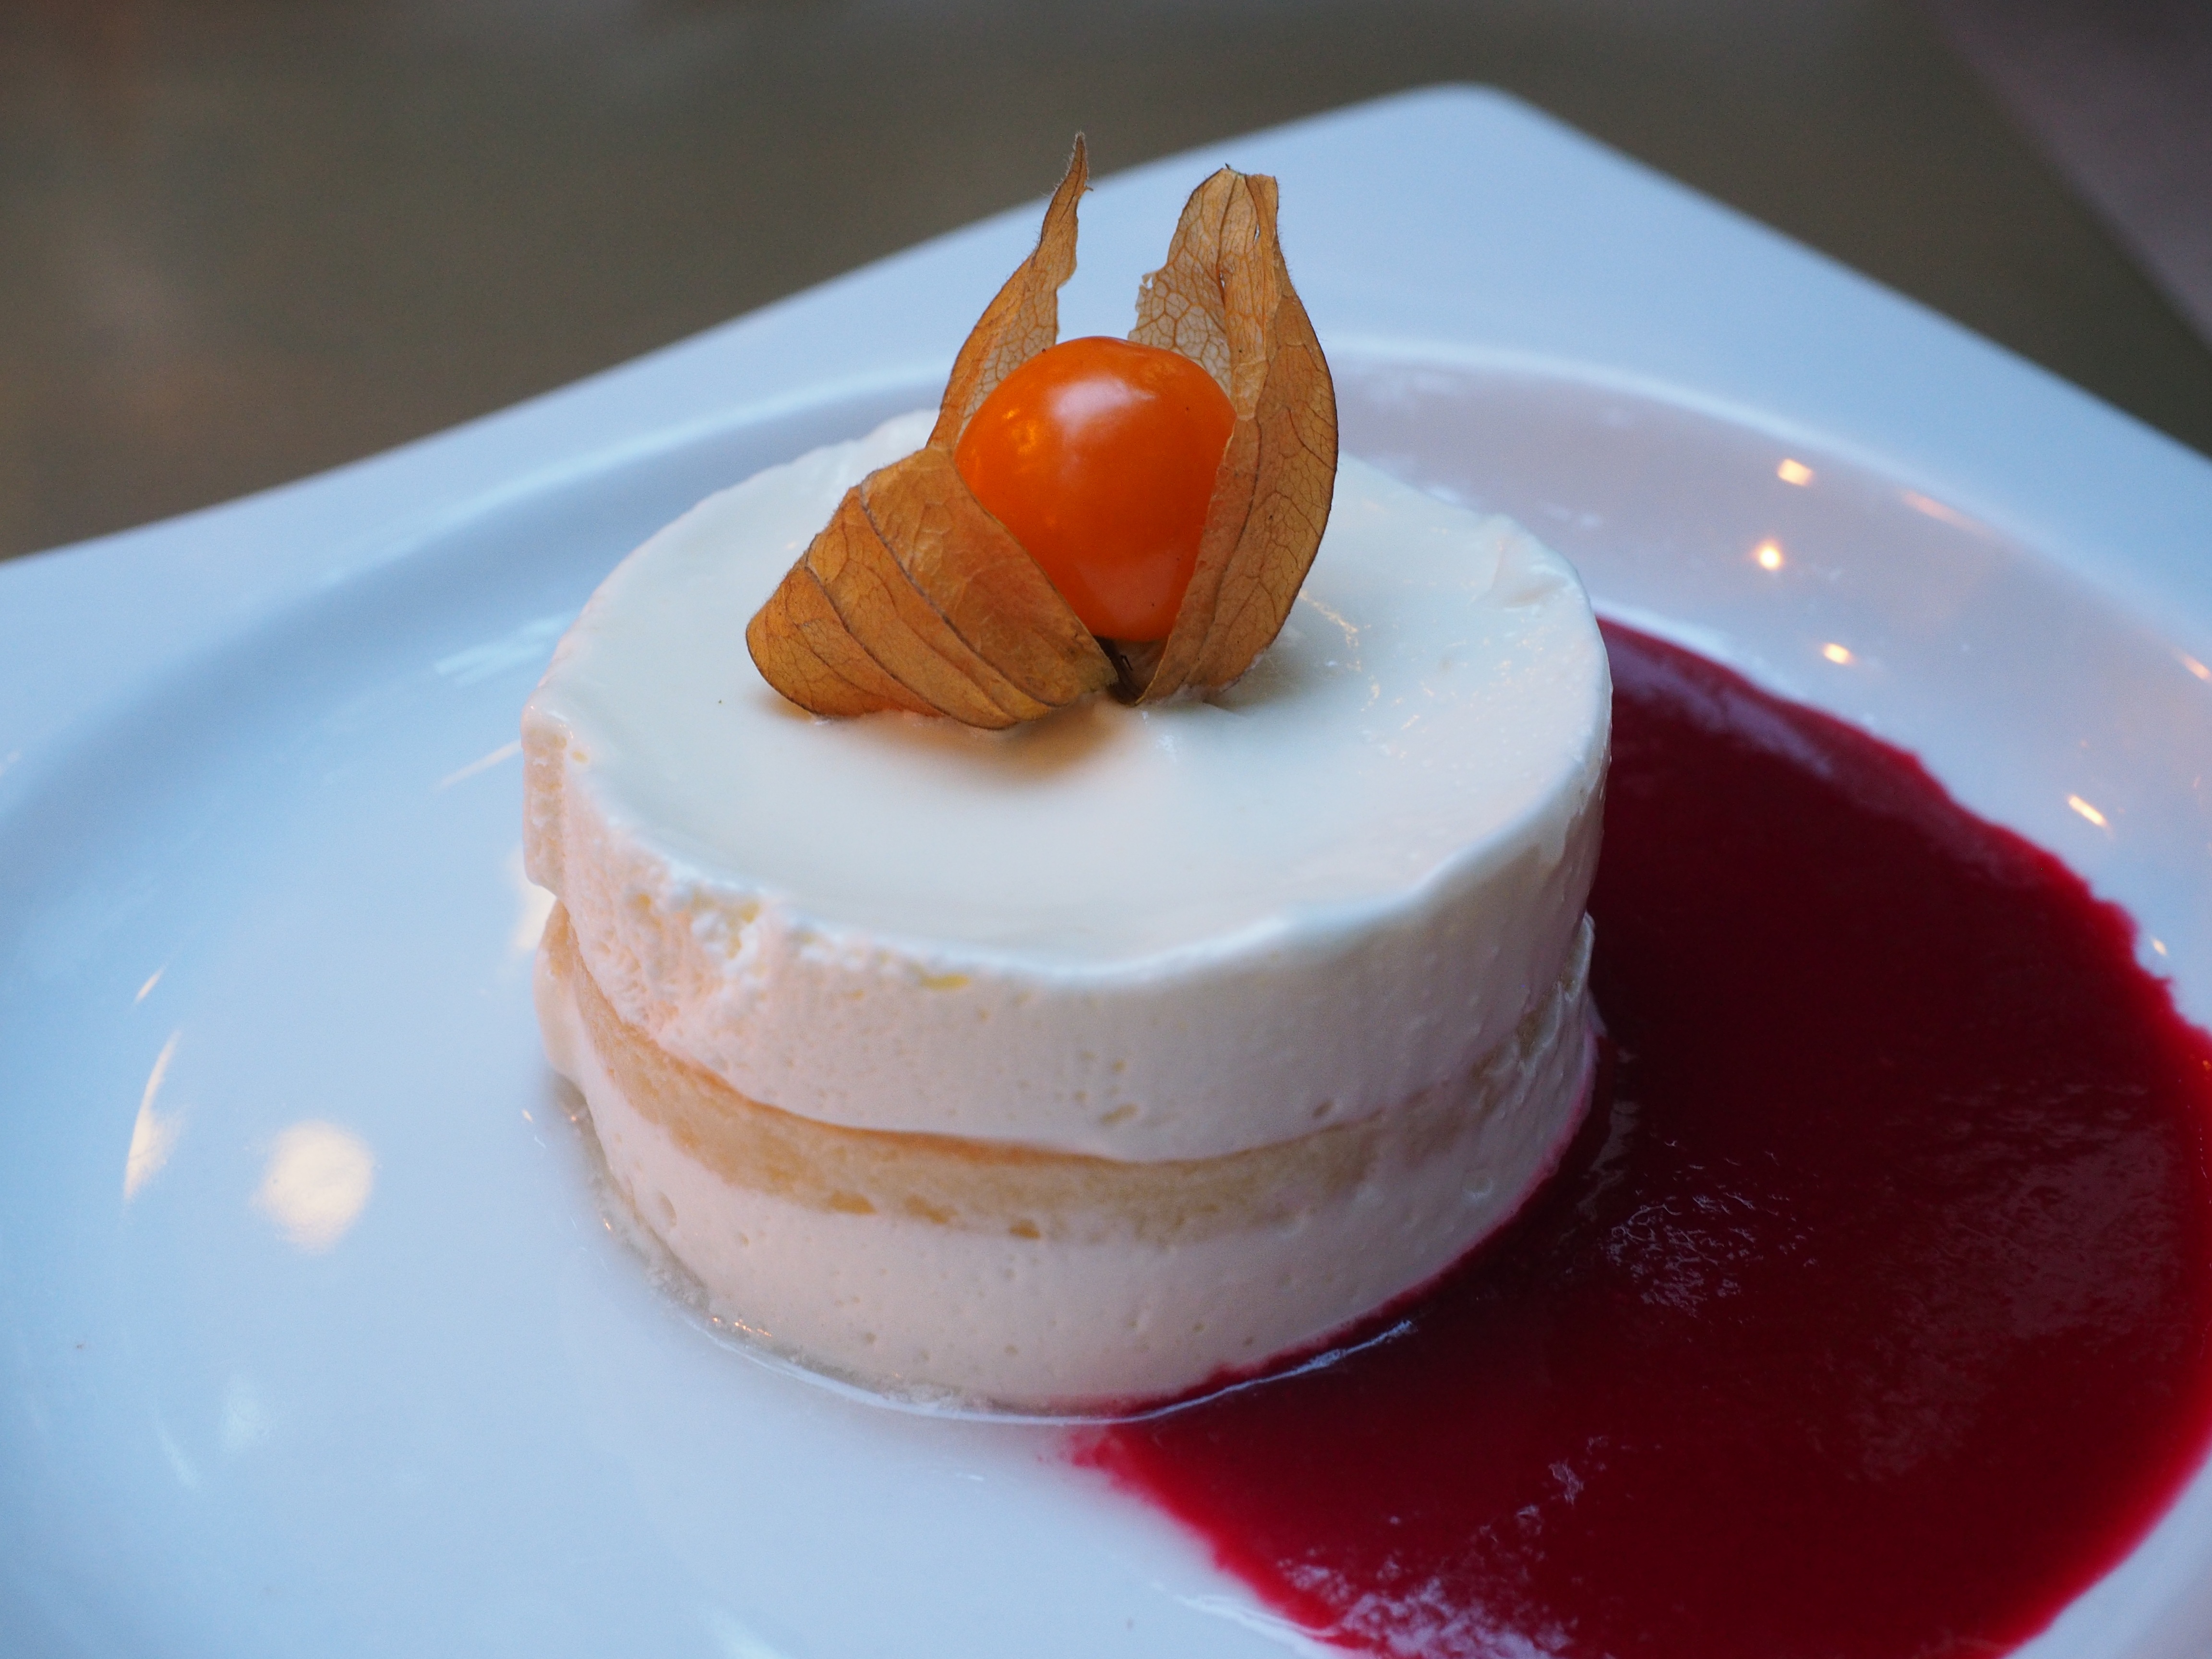
fruit, decoration, orange, dish, meal, food, produce, breakfast, gourmet, dessert, cuisine, delicious, deco, nutrition, sweetness, physalis, lampionblume, solanaceae, cheesecake, cape gooseberry, nachtschattengew chs, physalis peruviana, andes berry, andes cherry, peruvian blasenkirsche, judenkirsche, panna cotta, mascarpone, pavlova, semifreddo, bavarian cream, blancmange